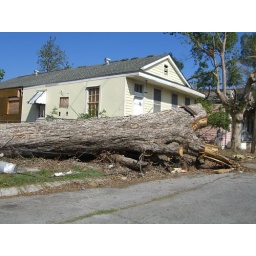
this is over by the racetrack, a giant tree that near-missed this house